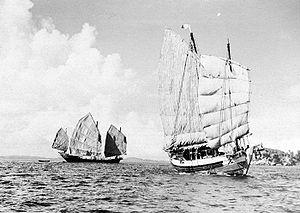
L' incident de l'Arrow est un événement militaire mineur de la révolte des Taiping survenu le 8 octobre 1856 mais qui eut des implications critiques en termes de géopolitique en servant de casus belli aux empires coloniaux français et britannique pour la seconde guerre de l'opium.
Un lorcha est un type de navire à voile portant un gréement de jonque sur une coque de style Européen. En raison de sa coque, le bateau est plus rapide et peut transporter plus de marchandises qu'une jonque classique. L'avantage du gréement de jonque était sa facilité de manipulation ainsi que son coût de fabrication relativement faible. En raison de sa simplicité, ce type de gréement était aussi plus facile et moins cher à réparer.